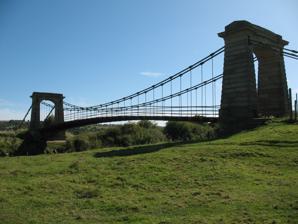
Building: Horkstow Bridge
Country: United Kingdom
Year built: 1836
Bridge in North Lincolnshire Horkstow Bridge Viewed from field below raised riverbank Coordinates 53°39′31″N 0°31′41″W / 53.6585°N 0.5280°W / 53.6585; -0.5280 Crosses New River Ancholme Locale North Lincolnshire Maintained by Environment Agency Heritage status UK Grade II* listed building Characteristics Design Suspension Material Wrought iron, timber Total length 42.6 m (140 ft) Width 4.3 m (14 ft) No. of spans 1 Load limit 5 t Clearance below 4.7 m (15 ft 5 in) History Designer Sir John Rennie Construction end 1836 Location Horkstow Bridge is a suspension bridge that spans the New River Ancholme near the village of Horkstow in North Lincolnshire . It was designed by Sir John Rennie as part of the River Ancholme Drainage Scheme, completed in 1836, and is a Grade II* listed building . History and description v t e River Ancholme Legend Humber estuary A1077 South Ferriby lift bridge Ferriby Sluice and lock Horkstow Bridge Saxby All Saints Bridge Appleby pumping station British Steel intake Railway bridge Broughton pumping station Worlaby pumping station Broughton Bridge Castlethorpe Bridge M180 motorway Island Carr pumping station A18 Brigg County Bridge, Brigg Railway bridge Brigg Bentley Farm pumping station Glanford Brigg Power Station intake Cadney pumping station Hibaldstow pumping station Thirty Foot pumping station Cadney reservoir Anglian Water intake Cadney Bridge Hibaldstow Bridge North Kelsey pumping station Redbourne Hayes pumping station Caistor Canal (derelict) South Kelsey pumping station Waddingham pumping station B1205 Brandy Wharf Snitterby Bridge Atterby weir Harlam Hill lock (Current limit of navigation) Bypass weir Bishopbridge weir A631 Bishopbridge River Rase Pilford Bridge Toft Newton Reservoir Pipeline from Barlings Eau Spridlington source The River Ancholme rises south of Bishopbridge in Lincolnshire , flows northwards through the town of Brigg and the Ancholme Level, an area of fenland , and enters the Humber at Ferriby Sluice . Attempts were made to drain the wetland and improve the navigability of the river as early as the 13th century, and in the 1630s Sir John Monson constructed the first sluice gates near South Ferriby and a new straight channel, the Ancholme Navigation, to drain the Level and protect the town of Brigg from flooding. A 1767 Act of Parliament authorised works towards "the more effectual draining the Lands lying in the Level of Ancholme" and making the river navigable as high as Bishopbridge, to be financed by a land tax and the imposition of tolls on goods carried. Two further Acts followed to enlarge the powers of the first. Under the 1825 Act, Sir John Rennie proposed the New River Ancholme Drainage Scheme, by which the navigation, or New River Ancholme, was straightened, widened and deepened, existing small bridges with many arches were replaced by single-span structures, and the locks at Ferriby Sluice were enlarged. Horkstow Bridge, the only suspension bridge designed by Rennie, is one of several bridges built as part of that project. The ironwork was supplied by Messrs John and Edward Walker of Gospel Oak Ironworks, Tipton , Staffordshire , and the bridge was completed in 1836 under the supervision of site engineer Adam Smith. At each end of the bridge are rusticated stone piers in the form of 6.5 m (21 ft) towers which form archways above the road. The single span measures 42.6 m (140 ft) from centre to centre of the masonry towers and the entrance to the bridge deck through the archways is 3.5 m (11 ft) wide. The deck is 4.3 m (14 ft) wide between the rails, surfaced with wooden planks, supported by timber crossbeams suspended from double wrought-iron chains, and is distinctly arched. At normal water levels there is 4.7 m (15 ft 5 in) clearance beneath the bridge. It is about 1.1 miles (1.8 km) upstream from Ferriby Sluice and links the villages of Horkstow , east of the river, and Winterton on the west. A ferry had previously connected the villages, and it is believed a bridge had occupied the site from the 18th century, providing access to the brick -making kilns located on the Winterton side. The bridge is open to vehicles, but movement can be felt even under pedestrian traffic. It can be approached from the east via Bridge Lane, a narrow road which leaves the B1204 just north of Horkstow, but on the west bank only a dirt track remains. Horkstow is one of "only a handful" of early suspension bridges in Britain to remain as originally designed, but it has not survived completely unscathed. In 1979, repairs were needed after the tractor unit of a 23-ton articulated lorry fell through into the river, destroying a quarter of the bridge deck and damaging the attached suspension rods, though the rest of the structure remained intact. In the 1990s, the bridge was strengthened – the deck relaid using a tropical hardwood timber to support a 5 t load and the underground parts of the suspension chains replaced with high-tensile bars – while retaining its appearance and functionality. The works earned engineers C Spencer Ltd a commendation in the 1999 Institution of Civil Engineers Historic Bridge Awards. Although open to motor traffic, it is mostly used by ramblers, cyclists and anglers. It is owned by the Environment Agency , and in September 1979 was listed at Grade II*, a grading which covers "particularly important buildings of more than special interest". The site of the former brickyard is a Site of Nature Conservation Interest . References